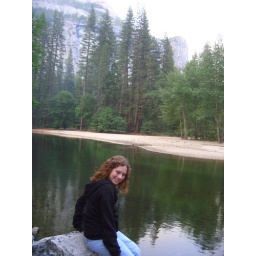
Rae on a rock by the river